Houston Museum District

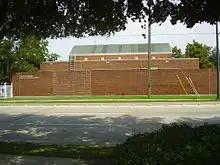
Clayton Library, Center for Genealogical Research

The Houston Public Library Clayton Library, Center for Genealogical Research is located in the Museum District. The genealogical collection, originally housed in the Julia Ideson Building in Downtown Houston, moved to the William Clayton Home, a Georgian-style house built in 1917, in the Museum District in 1968. A site for a new building, adjacent to the Clayton Home, was purchased in 1986. The new building, which was built in 1988, was designed to complement the Clayton Home. The city implemented a $6.8 million renovation project for the Clayton Home and the guest house and carriage house on the property in the 2000s. The city planned to renovate the property so it would meet LEED standards. The city installed an elevator in the guest house so the building could be used as an administrative office. The carriage house received an addition so it could function as a 100-person conference room. The Clayton site can accommodate one plenary session and four breakout meetings, which would be required for a national genealogical conference. The "Houston Business Journal" awarded the renovation as the best historic renovation for its 2009 Landmark Awards. There is also a branch of the Houston Public Library in the Children's Museum of Houston.